Sens Cathedral

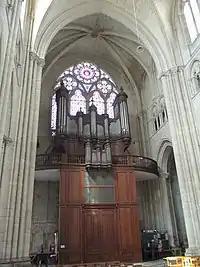
The cathedral organ (18th-19th c.)

The pipe organ at Sens Cathedral was used in medieval times to play only during interludes; the chanting by the clergy was unaccompanied. The earliest mention of an organ in the cathedral was in 1440. Records show a new organ with twelve pedals was installed in purchased 1560, and was enlarged in 1609. A new, larger instrument, more in keeping with changes in church music, was ordered in 1722, and installed for Easter 1734 near the entrance of the nave, on the inside face of the west facade. The new instrument could play 36 notes on its three keyboards, and an additional 29 notes with foot pedals, enlarged to 34 notes in 1774.